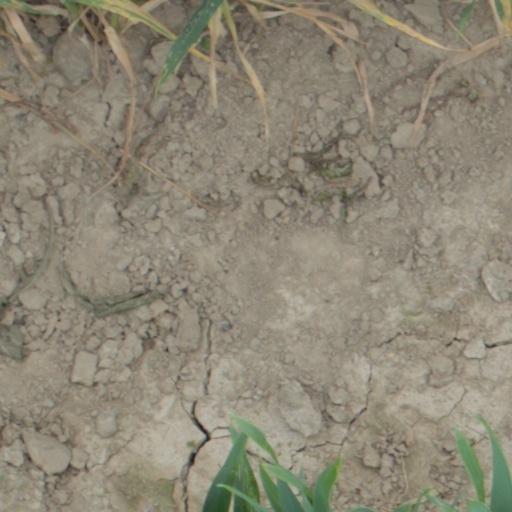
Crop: wheat